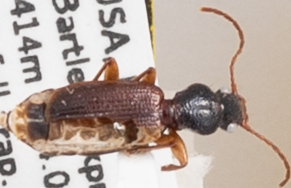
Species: Cymindis neglecta
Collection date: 2018-09-05
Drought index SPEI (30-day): -0.674
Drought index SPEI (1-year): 0.216
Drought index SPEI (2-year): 0.47